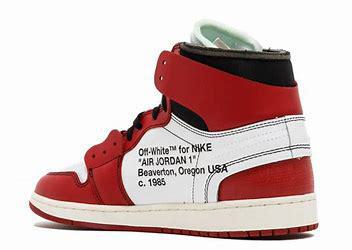
Brand: Jordan
Model: Off-White